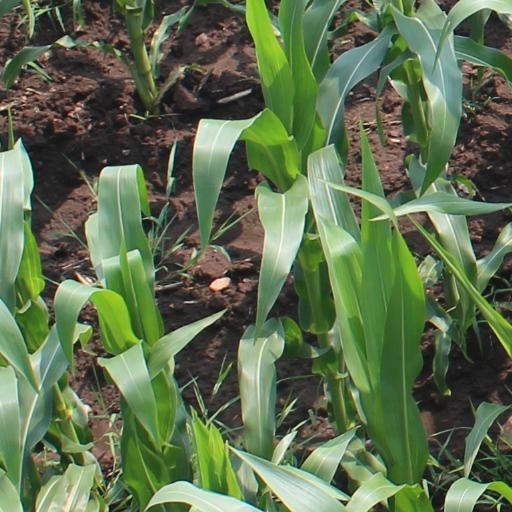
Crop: maize; corn